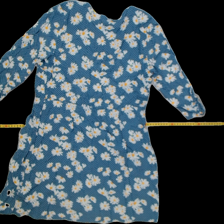
View: back
Type: Dress
Category: Ladies
Brand: H&M
Colors: Multicolor
Material: 100%viscose
Pattern: Floral print
Size: 46
Trend: No trend
Stains: No
Price range: 50-100
Recommended usage: Reuse